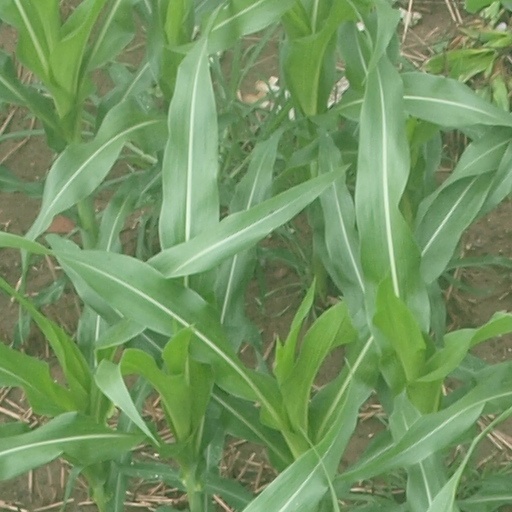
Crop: maize; corn